CEPIC

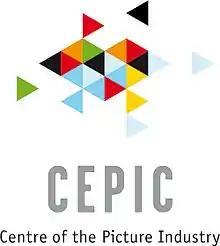

CEPIC, from "CEnter of the PICture industry" (former: "Coordination of European Agencies Press Stock Heritage"), is a registered European Economic interest Grouping (EEIG) and international umbrella organization. It representing the interests of 11 national Picture Associations in Europe and further individual Agencies in EU-Institutions and international organizations.